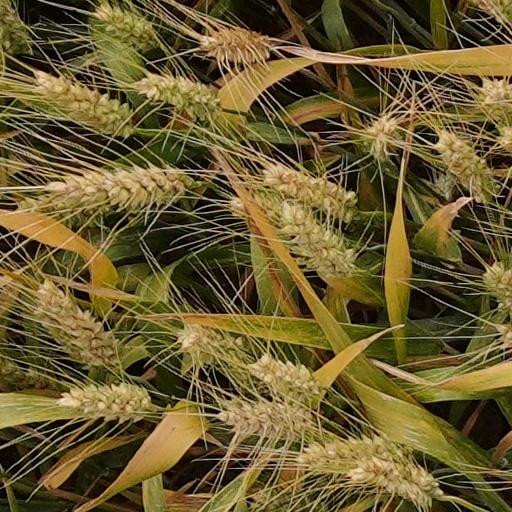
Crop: wheat